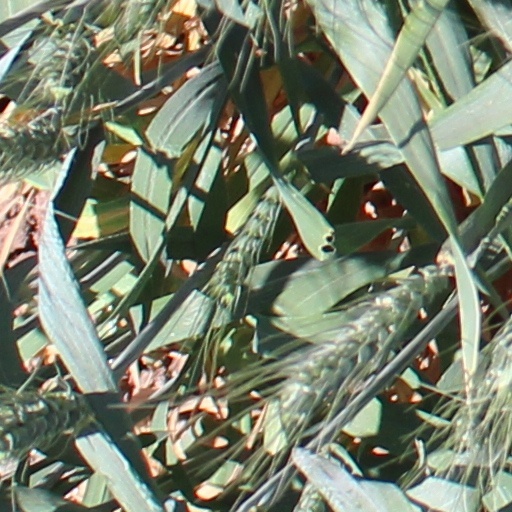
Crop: wheat